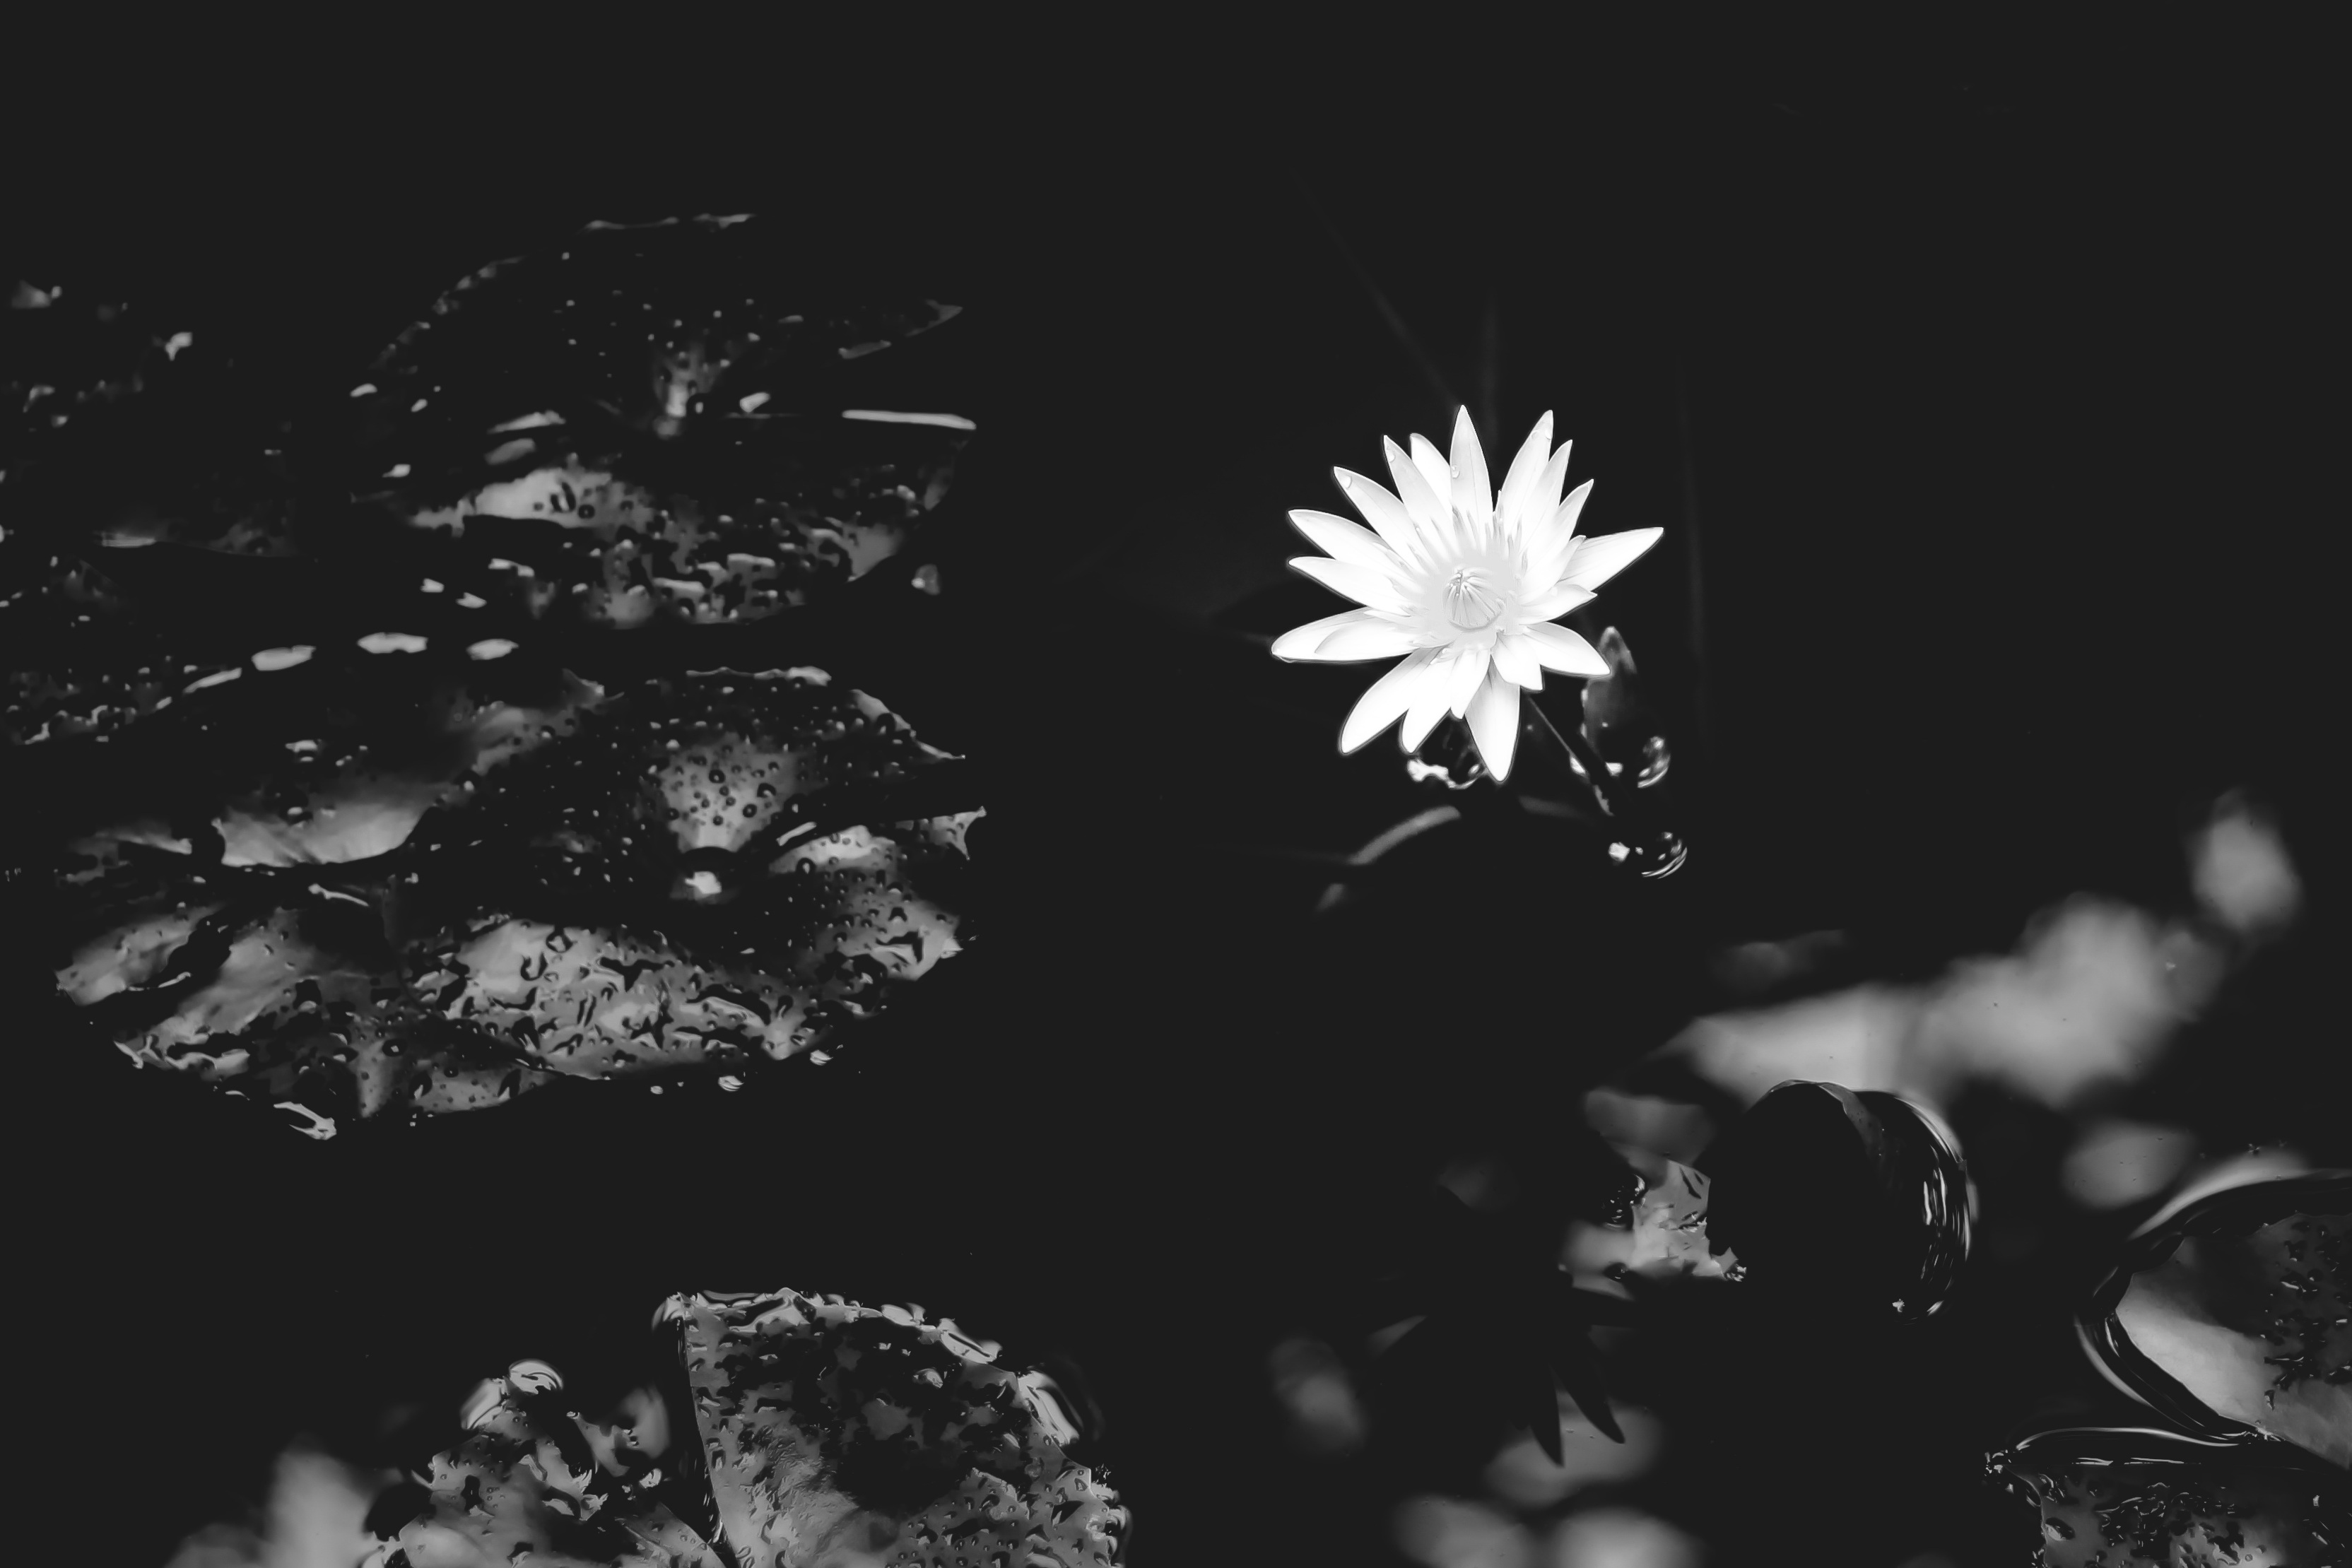
water, nature, branch, black and white, plant, white, photography, leaf, flower, petal, natural, darkness, black, monochrome, flora, water lily, lily, macro photography, monochrome photography, computer wallpaper